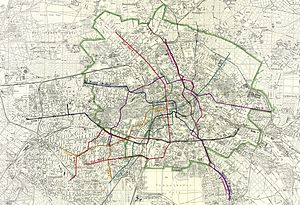
Stor-Berlin
Kort over Stor-Berlin. Kortet viser planlagte, men for størstedelens vedkommende ikke realiserede U-Bahn-udvidelser.
Stor-Berlin er en betegnelse for det Berlin, der skabtes i 1920 ved en sammenlægning af det oprindelige Berlin med en række yderområder og forstæder, deriblandt flere selvstændige byer. Gennem lovene Gesetz über die Bildung einer neuen Stadtgemeinde Berlin, de såkaldte Stor-Berlin-love, vedtog den preussiske regering at gøre Berlin til en selvstændig administrativ delstat. Tidligere var Berlin en del af Brandenburg, som omkranser byen. Med etableringen af Stor-Berlin blev det muligt at planlægge på tværs af hele byen – hvilket blandt andet var medvirkende til at Berlin blev et kulturelt centrum i Europa i 1920'erne.